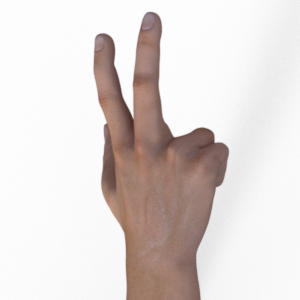
Label: scissors